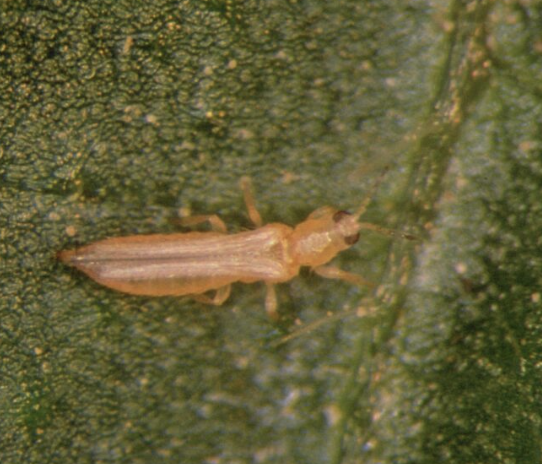
Label: thrips_disease